Anne Frank

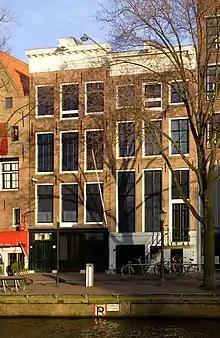
Canal-side façade of the former Opekta building (center-left) on Prinsengracht canal. The Secret Annex ("Achterhuis") is at the rear in an enclosed courtyard.

On Monday morning 6 July, the Frank family moved into their hiding place, a three-story space entered from a landing above the Opekta offices on the Prinsengracht, where some of Otto Frank's most trusted employees would be their helpers. The hiding place became known as the "Achterhuis" in Dutch (translated as Secret Annex in English editions of the diary). The Franks' apartment was left in a state of disarray to create the impression that they had left suddenly, and Otto left a note that hinted they were going to Switzerland. As Jews were not allowed to use public transport, Otto, Edith and Anne walked several kilometres from their home. Margot cycled to the Prinsengracht with Miep Gies. The door to the Secret Annex was later covered by a bookcase to ensure that it remained undiscovered.